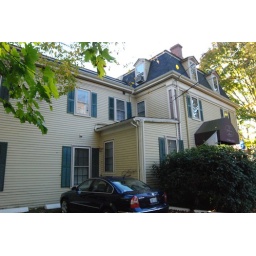
That was the kitchen window back in 1966